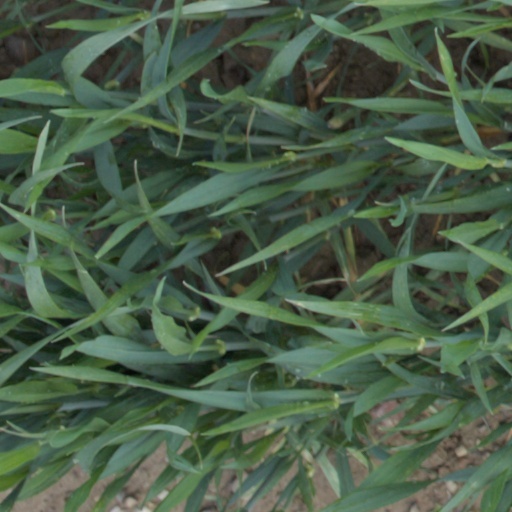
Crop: wheat